Acharei Mot

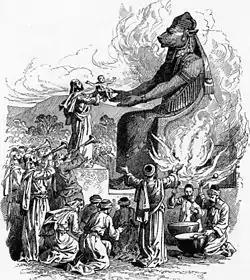
Offering to Molech (illustration from the 1897 "Bible Pictures and What They Teach Us" by Charles Foster)

A baraita was taught in the Academy of Eliyahu: A certain scholar diligently studied Bible and Mishnah, and greatly served scholars, but nonetheless died young. His wife carried his tefillin to the synagogues and schoolhouses and asked if Deuteronomy 30:20 says, "for that is your life, and the length of your days," why her husband nonetheless died young. No one could answer her. On one occasion, Eliyahu asked her how he was to her during her days of white garments—the seven days after her menstrual period—and she reported that they ate, drank, and slept together without clothing. Eliyahu explained that God must have slain him because he did not sufficiently respect the separation that Leviticus 18:19 requires.